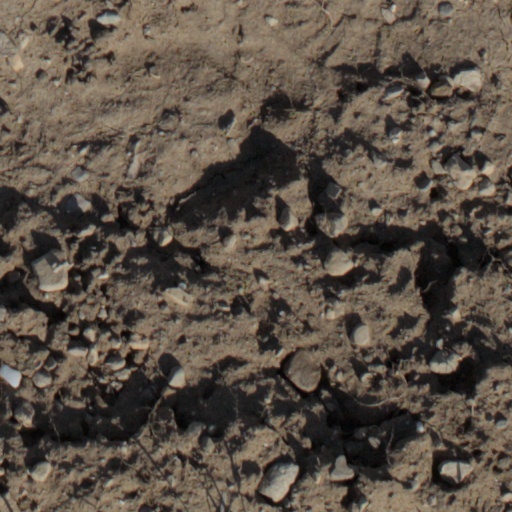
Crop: wheat